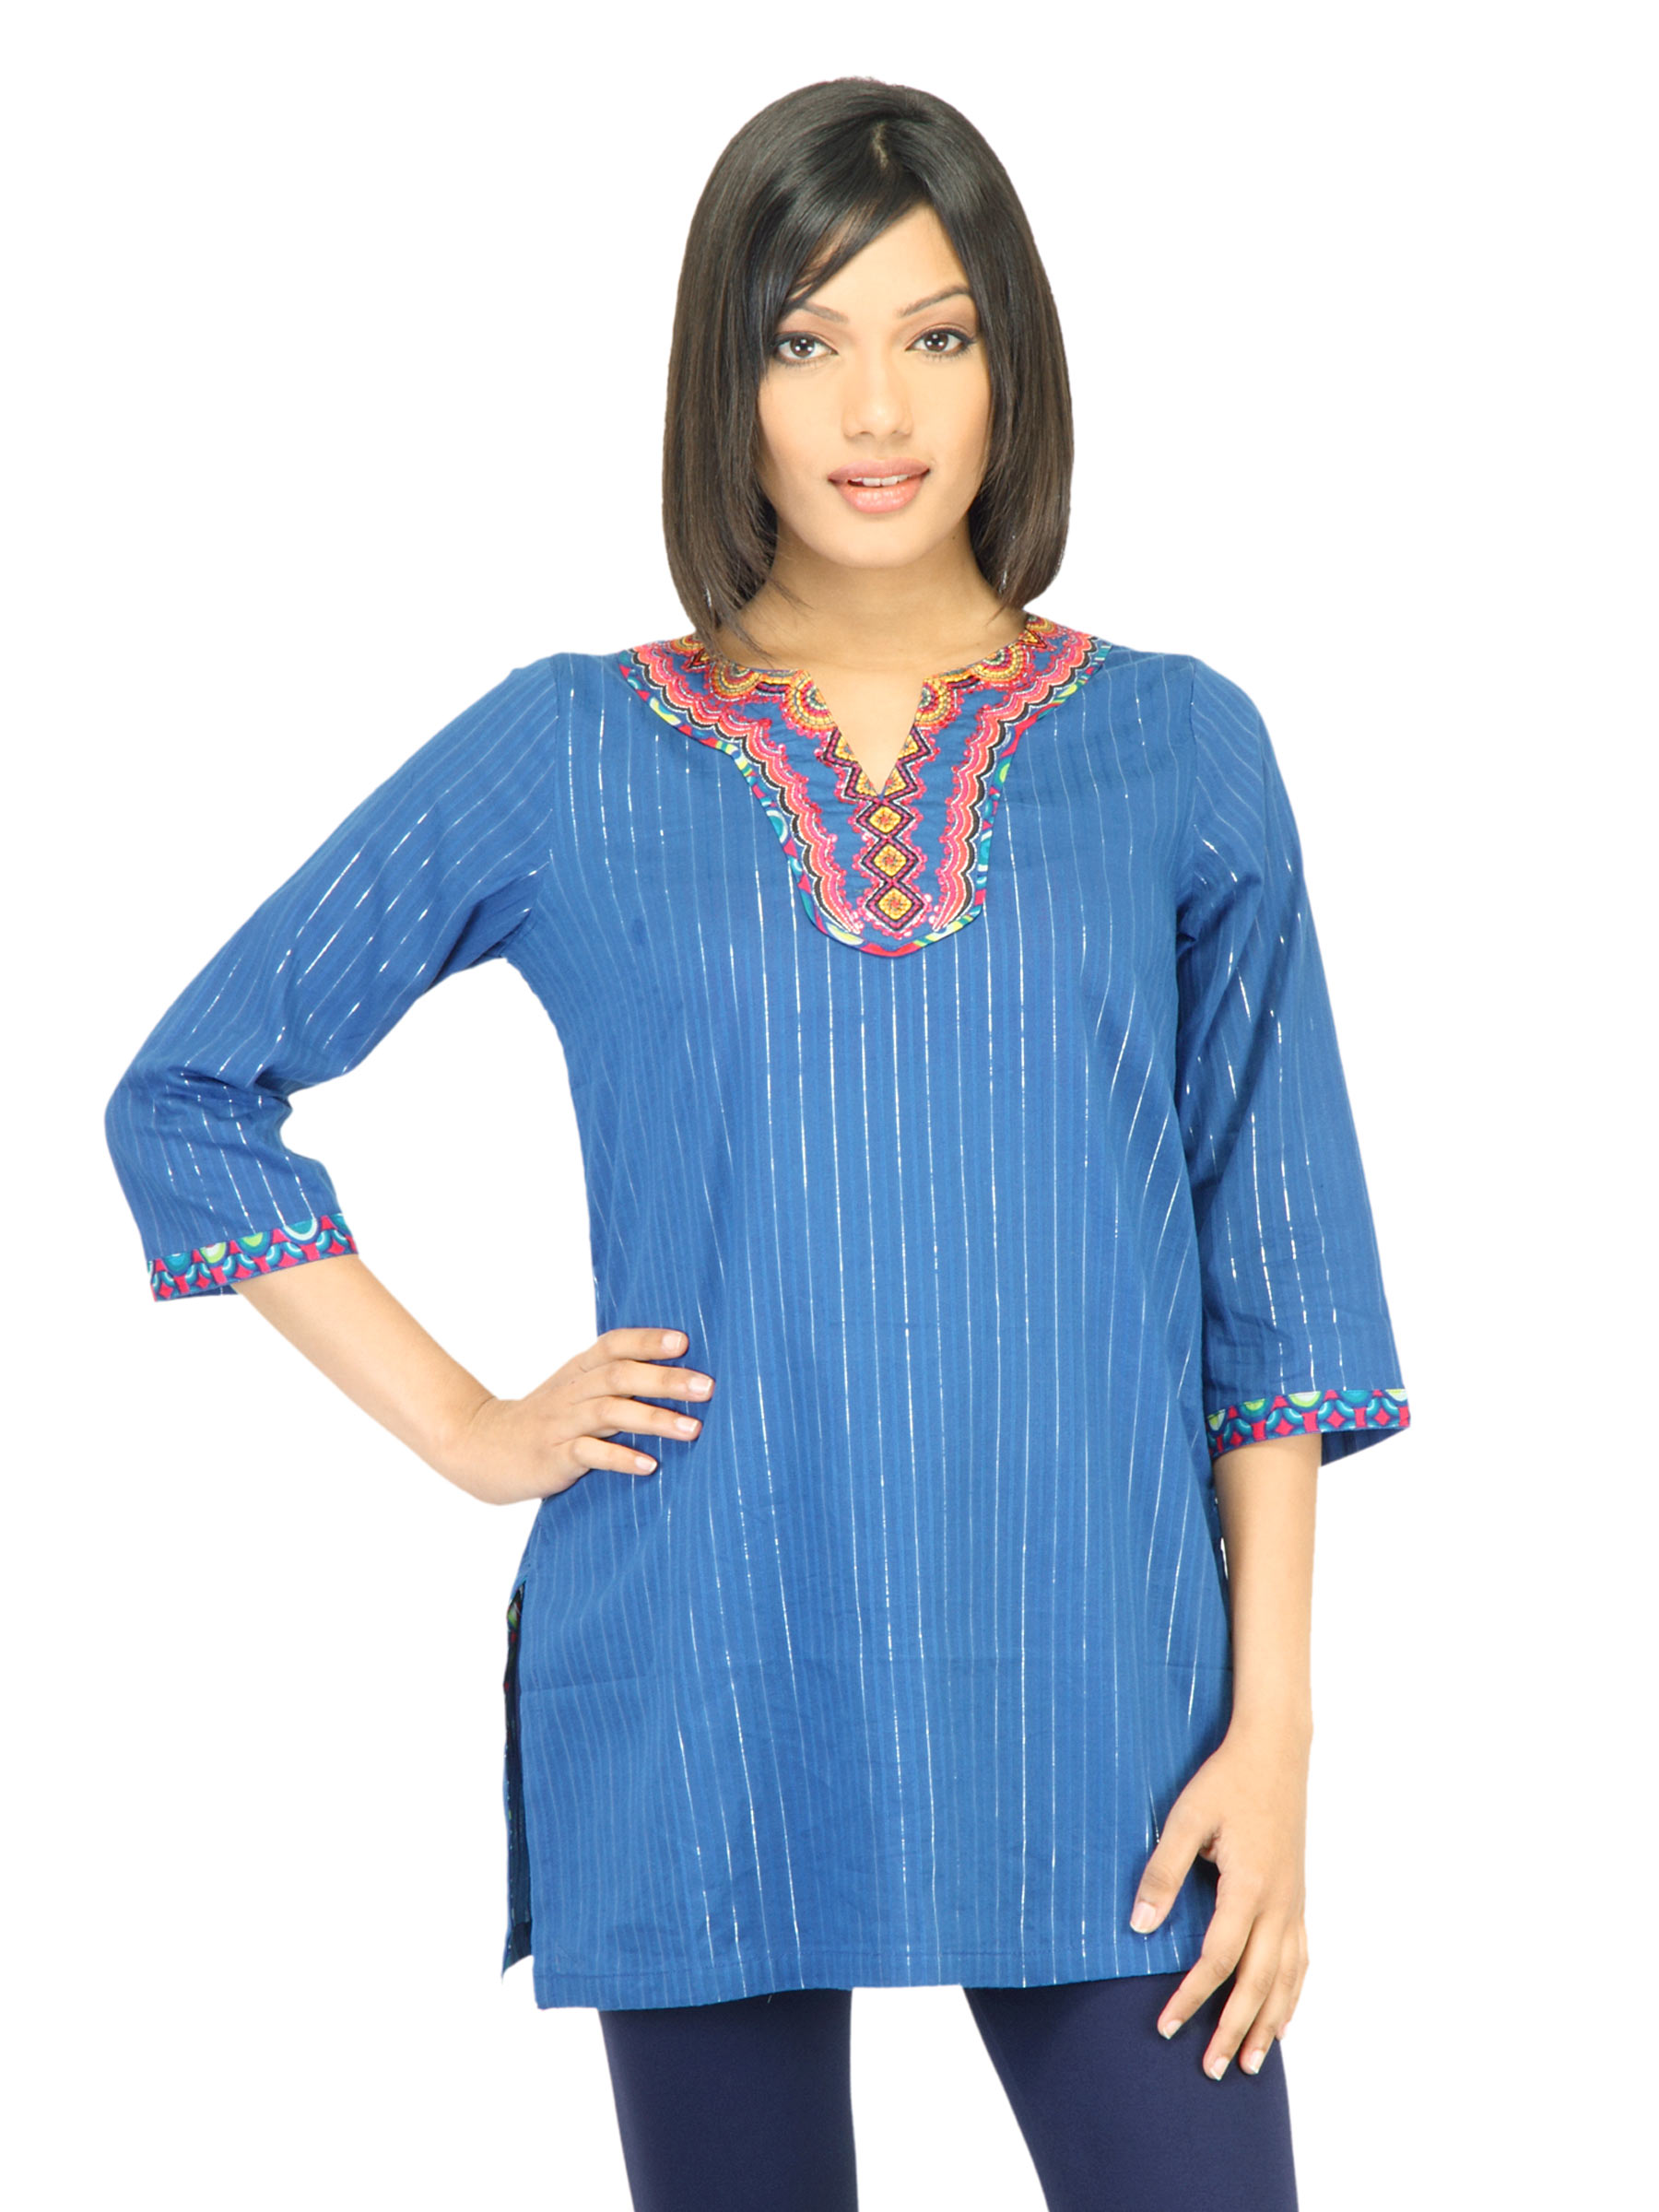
BIBA Women Sliver Stripes Blue Kurta
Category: Apparel / Topwear / Kurtas
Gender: Women
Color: Blue
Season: Fall 2011
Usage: Ethnic